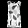
Label: Shirt